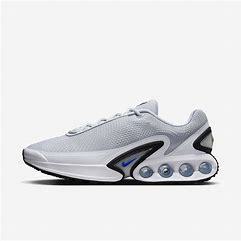
Brand: Nike
Model: Air Max DN